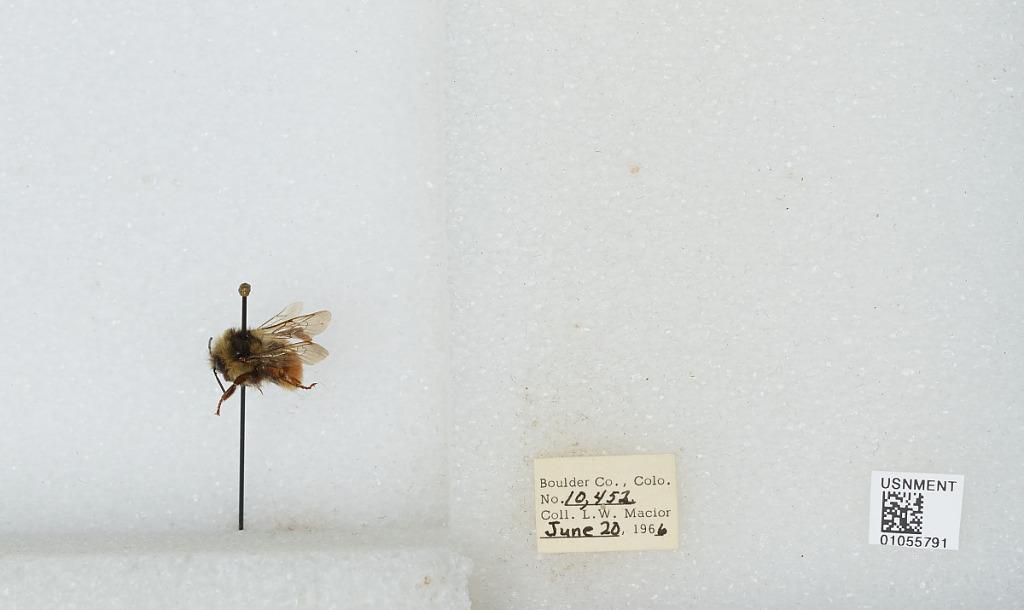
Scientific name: Bombus (Pyrobombus) bifarius Cresson
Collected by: L. Macior
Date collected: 1966-6-20
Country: United States
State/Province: Colorado
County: Boulder
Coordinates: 40.0017, -105.308